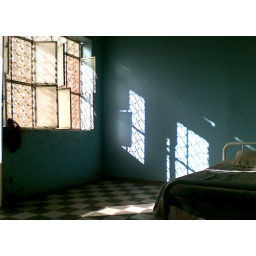
This is the men's bedroom in Aunt Iqbal's house